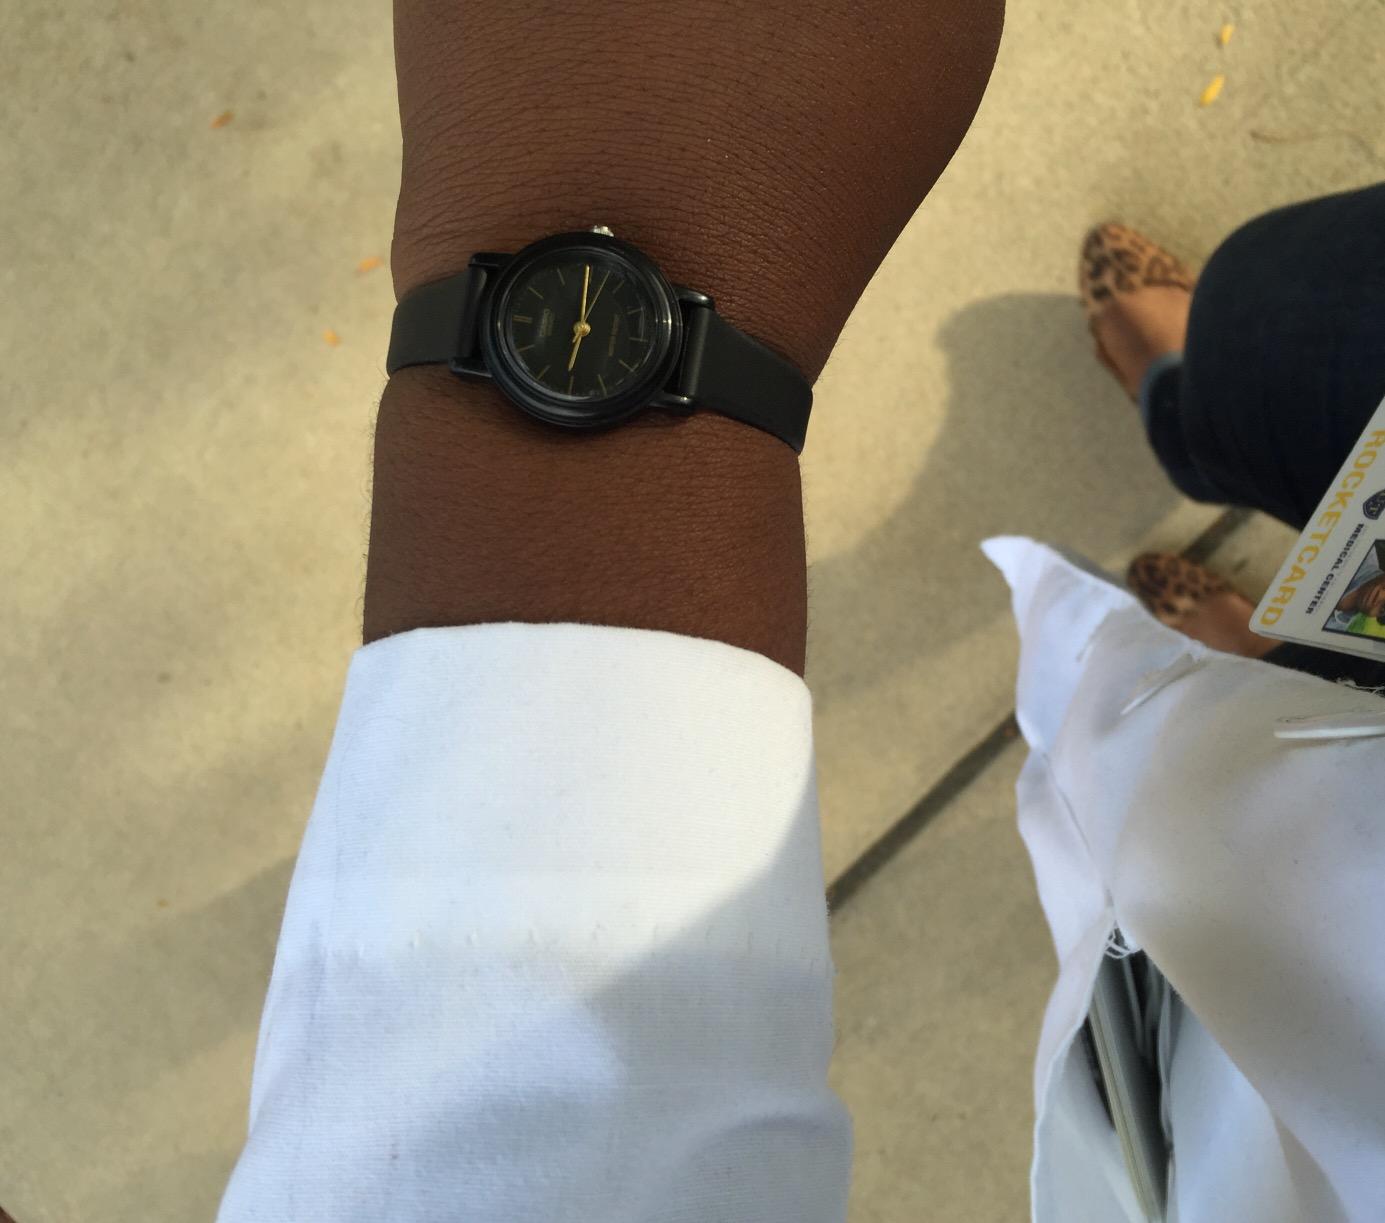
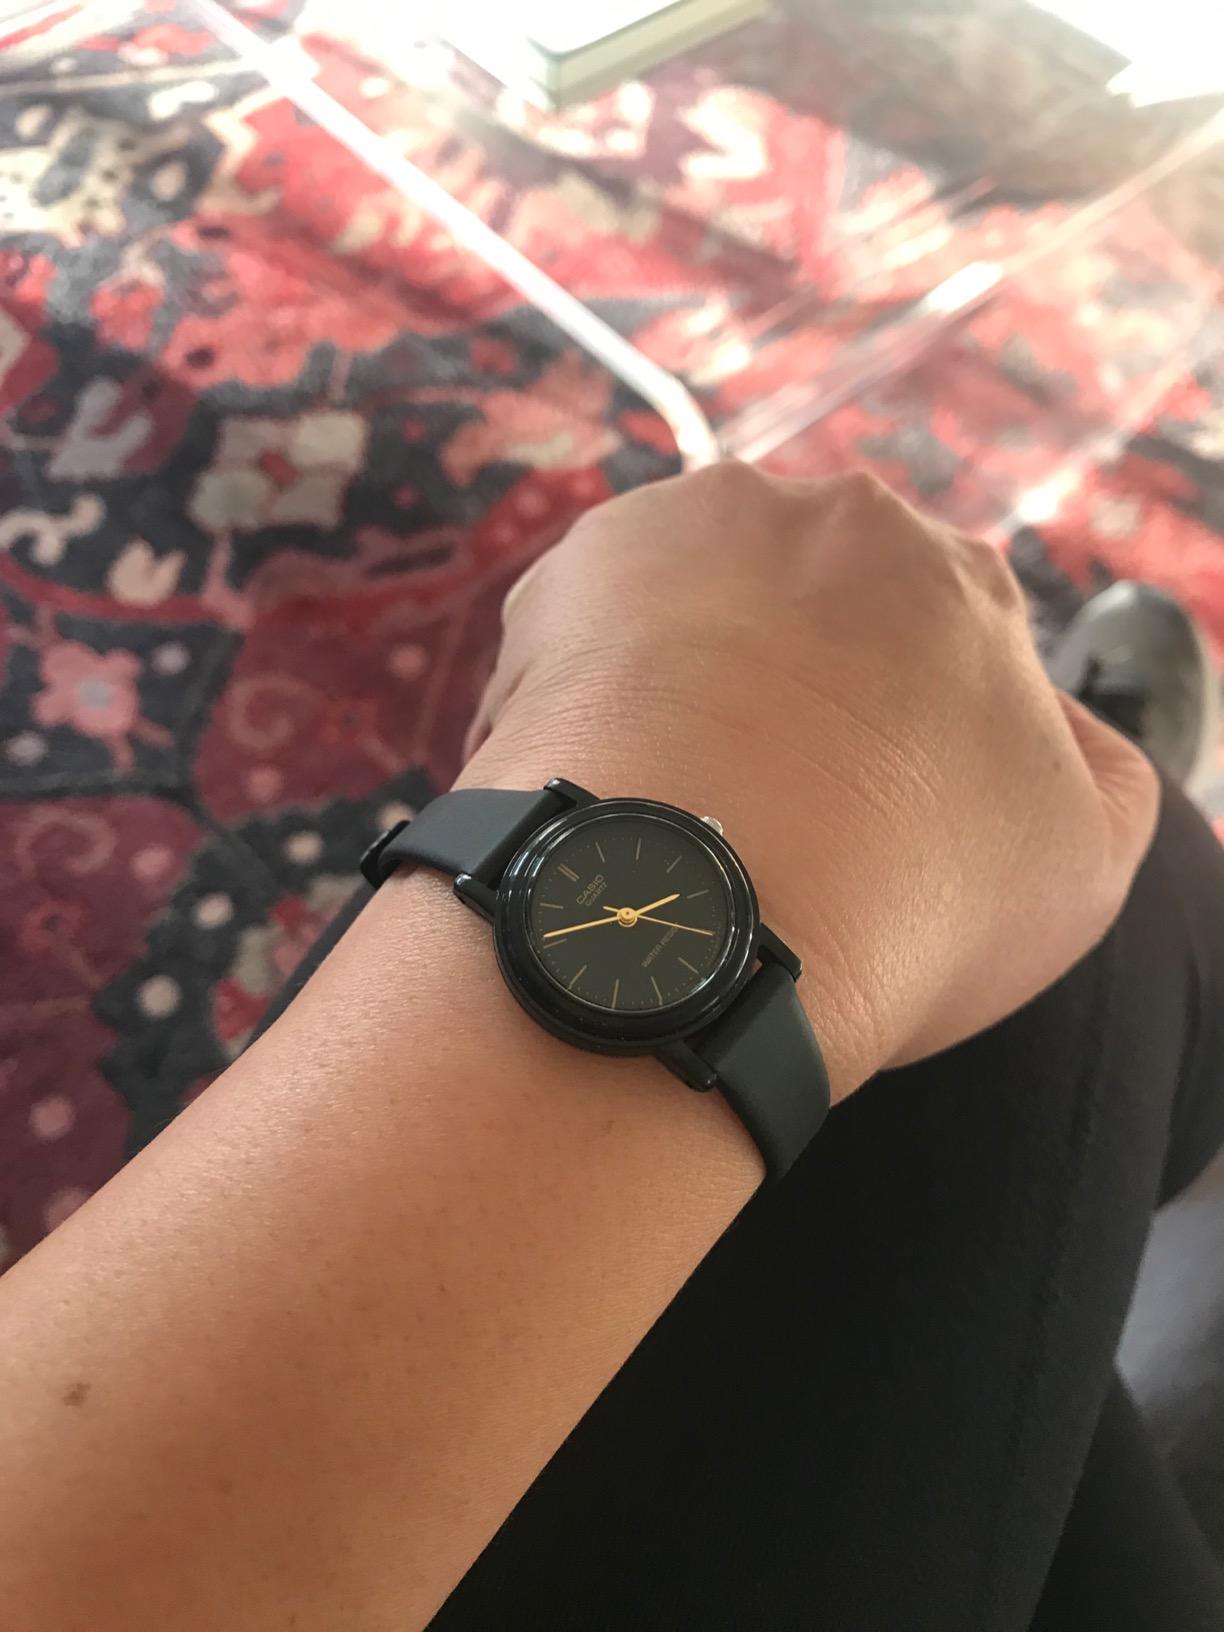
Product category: accessories_watch
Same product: yes